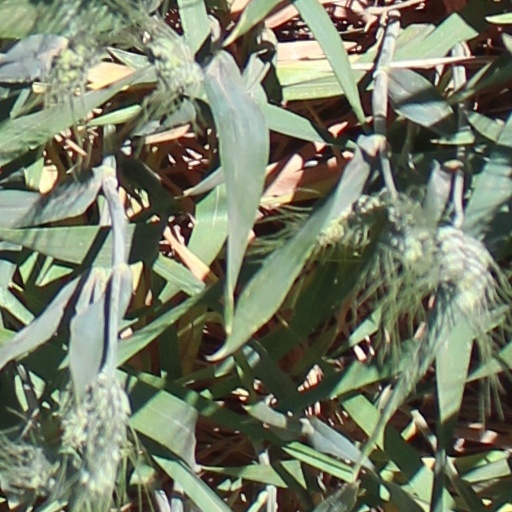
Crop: wheat